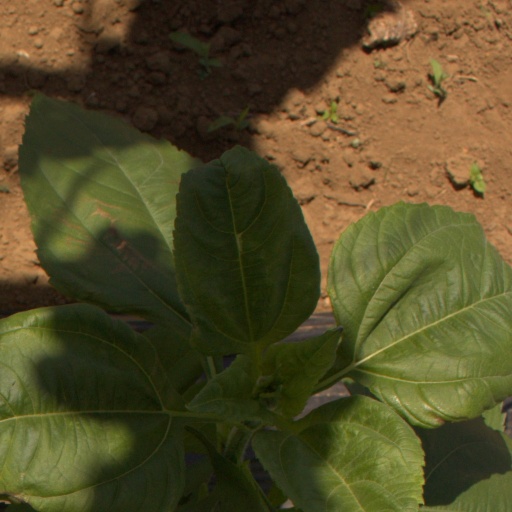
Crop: Jerusalem artichoke